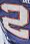
Number: 2